David Esquer

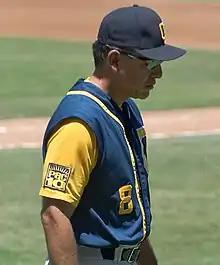
Esquer with Cal in 2007

Beginning in the 2000 season, Esquer was hired as head baseball coach at Cal. In 18 seasons with the Golden Bears, Esquer recorded a record of 525–467–2 (.529), and led the Bears to NCAA Regionals in 2001, 2008, 2010, and 2015, and was named Pacific-10 Conference coach of the year in 2001. In 2011, Esquer led the Bears back to their first College World Series appearance since 1992 and was named national baseball coach of the year by the National Collegiate Baseball Writers Association.